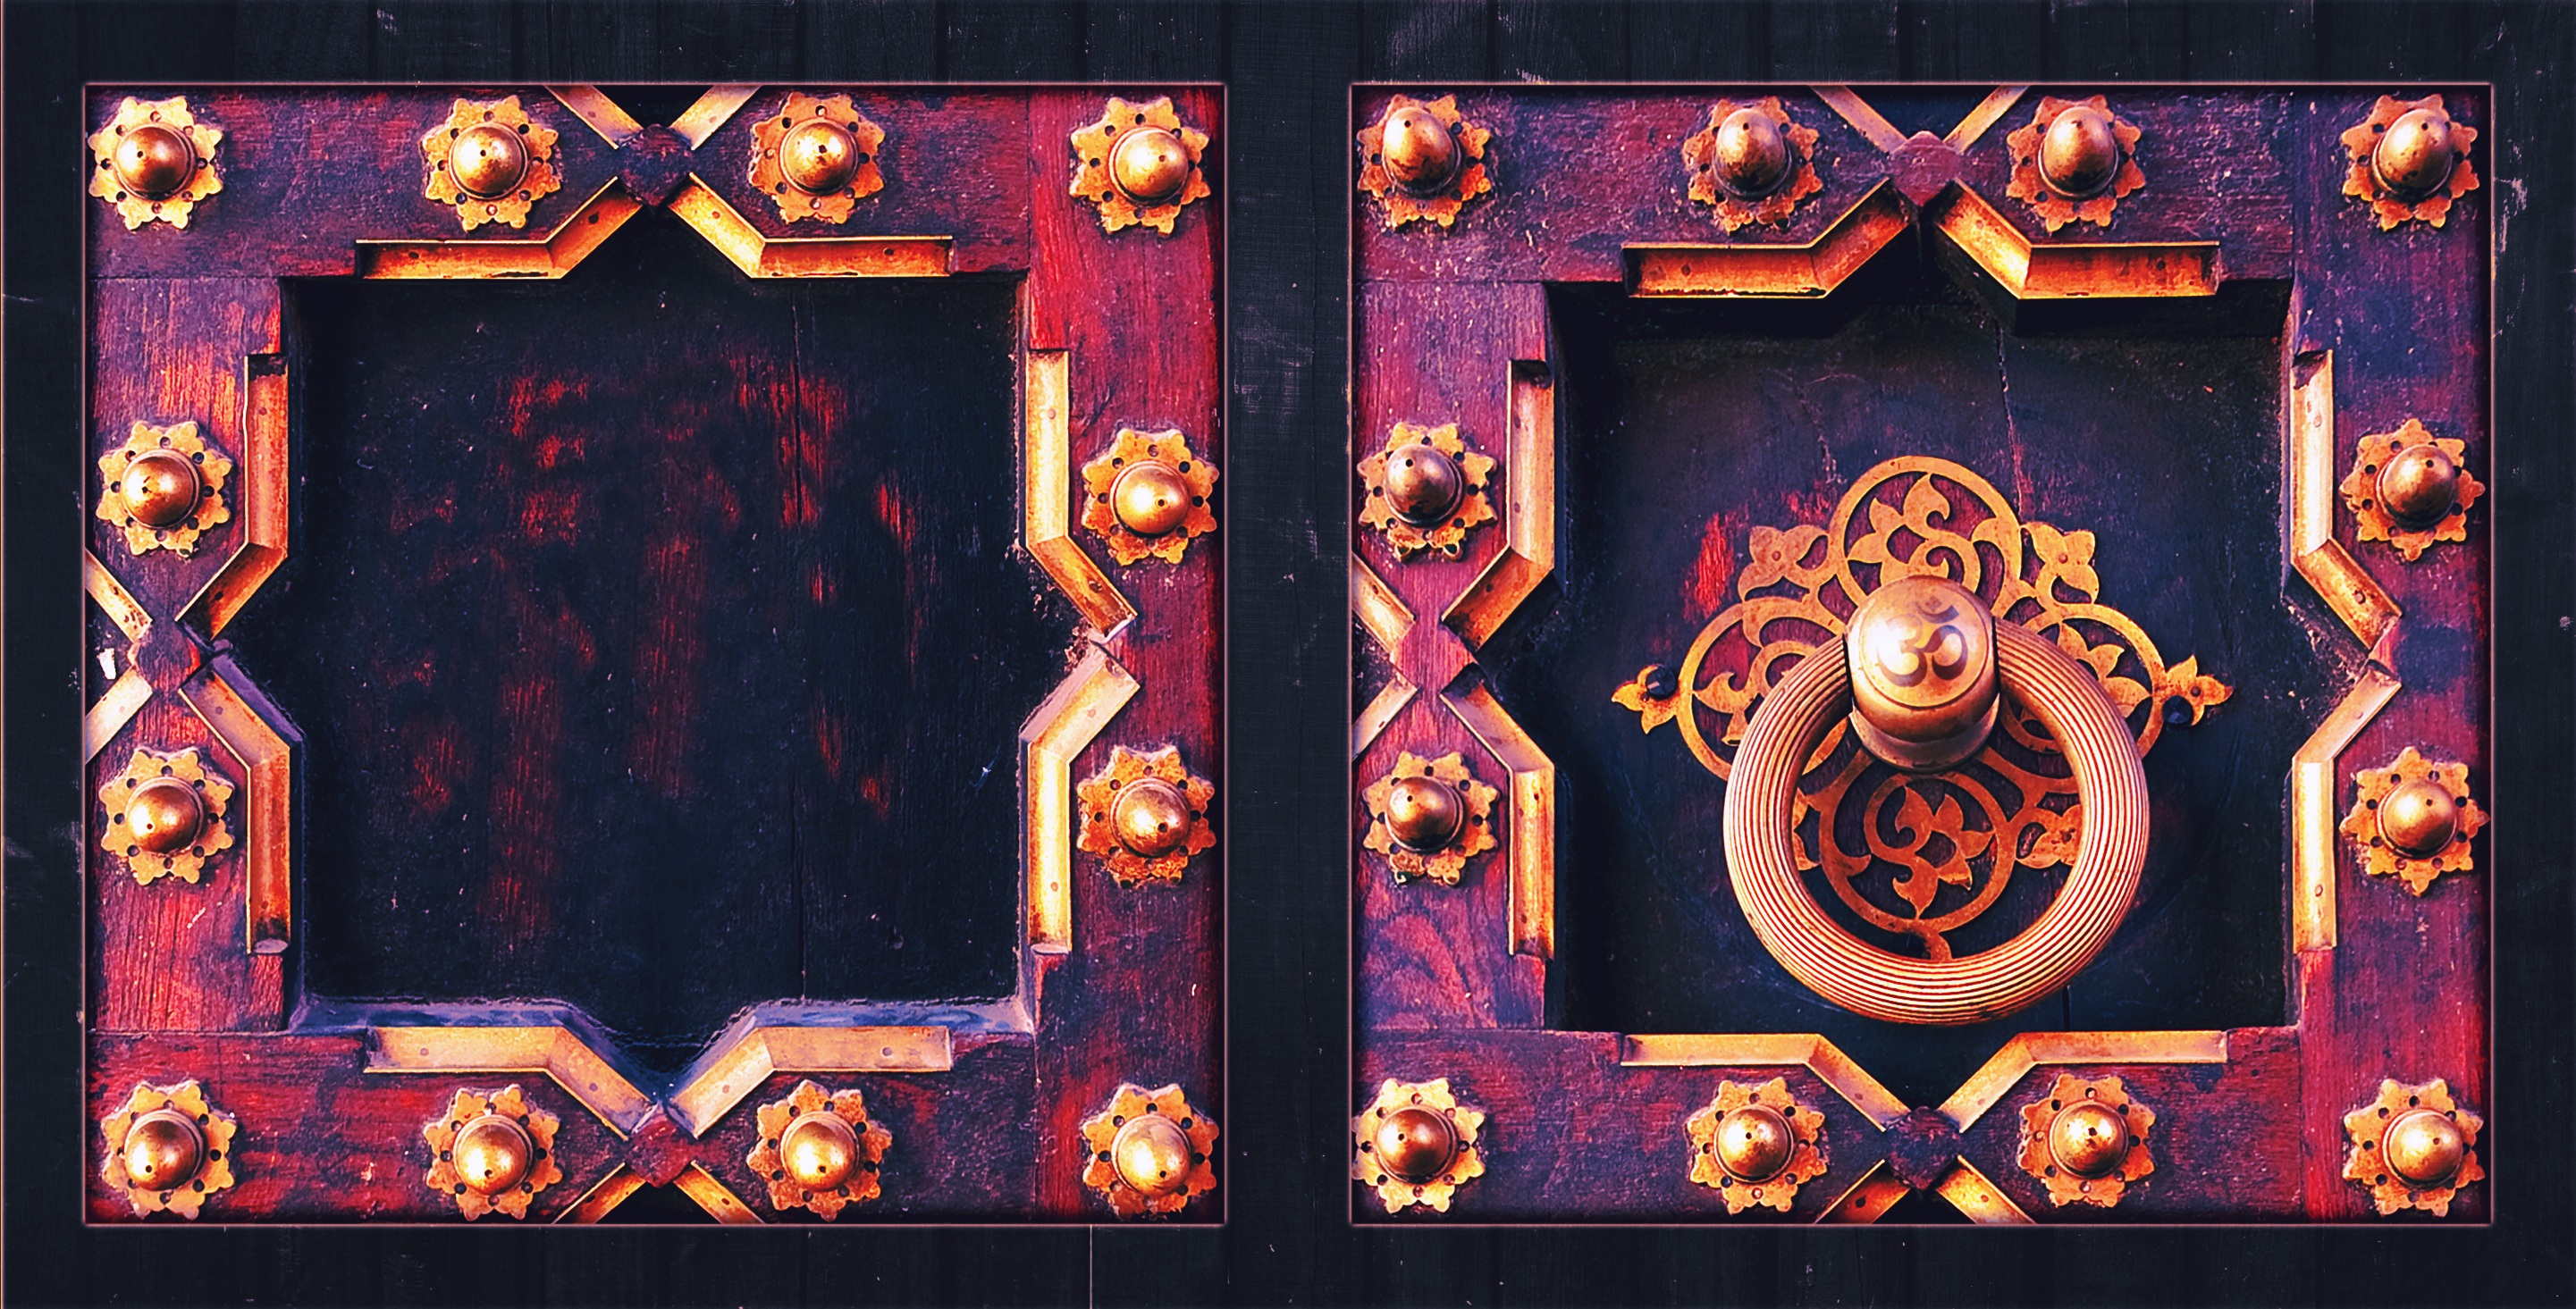
architecture, wood, vintage, antique, house, ring, window, old, decoration, entrance, metal, door, handle, theatre, stage, design, ornate, bronze, style, om, iron, lock, old door, traditional, knocker, knock, aum, cd cover, musical theatre